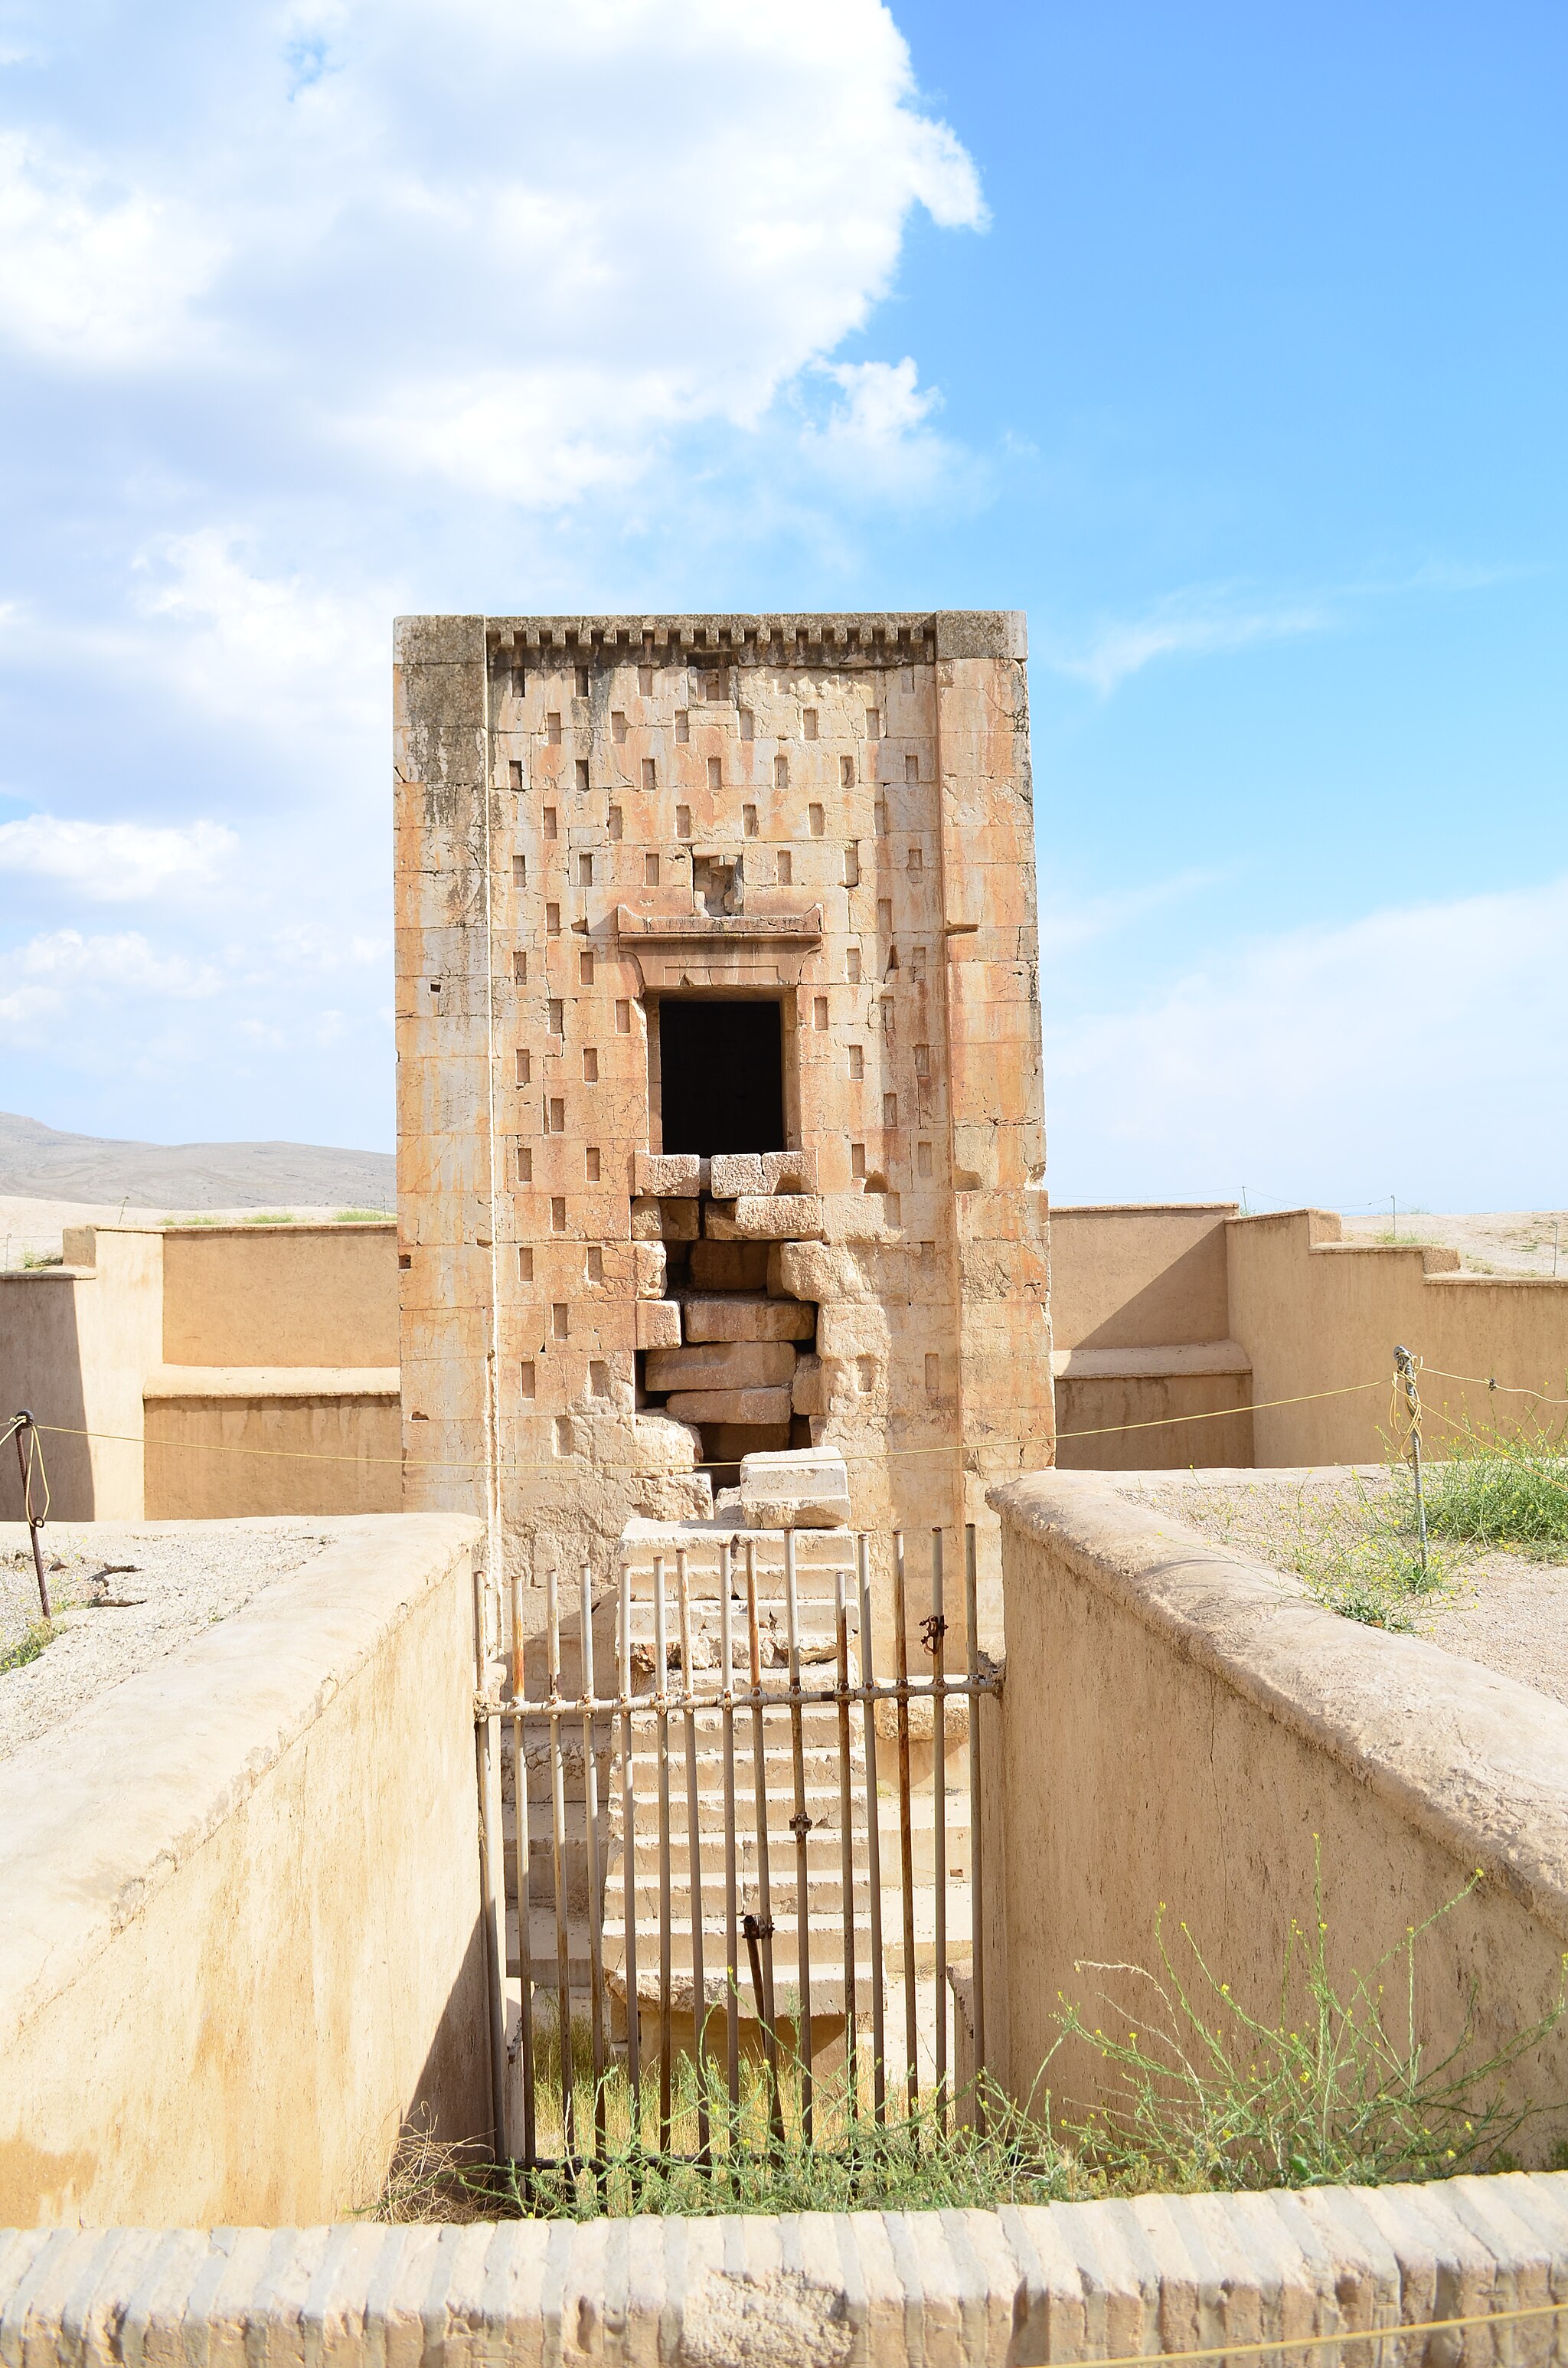
Title: Naqshe Rostam Darafsh Ordibehesht 93 (23)
Description: Ka'ba-ye Zartosht
Date: 2014-05-05 16:38:54
Categories: GFDL, Taken with Nikon D5100, Ka'ba-ye Zartosht, License migration redundant, Self-published work, Photos by Darafsh Kaviyani